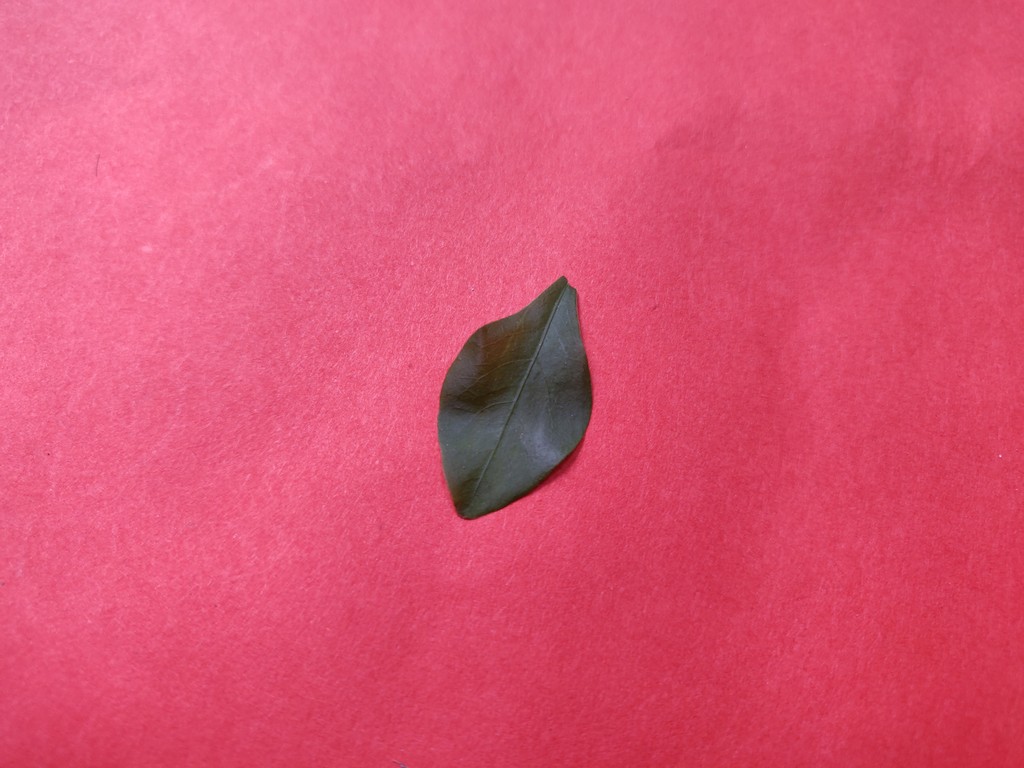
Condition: Healthy
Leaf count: single
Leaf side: front